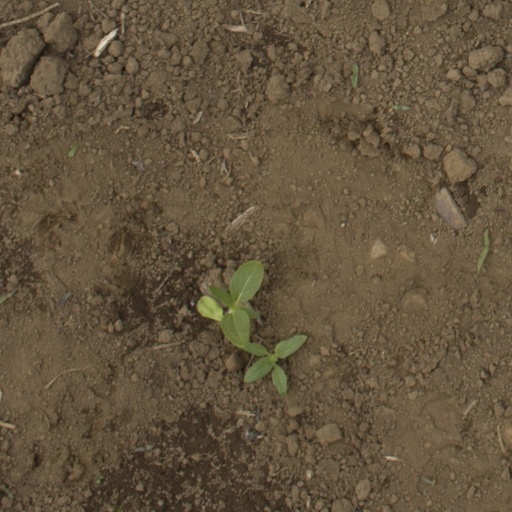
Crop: Jerusalem artichoke